Agrotis innominata

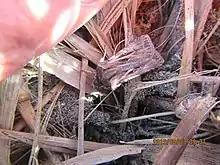
"Agrotis innominata" in its coastal habitat

The preferred habitat of "A. innominata" is coastal sand dunes where the larvae of the species is able to feed on its host species and can pupate in the sand.